Comfort Station (Milton, Massachusetts)

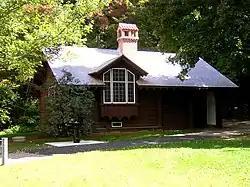
West side

The Comfort Station is a historic "sanitary" on Canton Avenue in Milton, Massachusetts. It is located in the Blue Hills Reservation, managed by the Massachusetts Department of Conservation and Recreation (DCR). Built in 1904, it is one of a suite of buildings designed by Stickney & Austin for the Massachusetts Parks Commission, a predecessor organization to the DCR, as the reservation was being developed for more active recreational pursuits. It was added to the National Register of Historic Places on September 25, 1980.